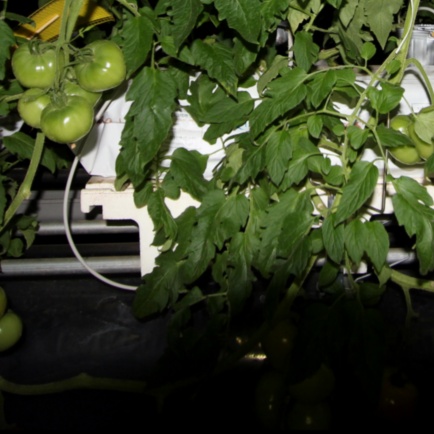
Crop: tomato